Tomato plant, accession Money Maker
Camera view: bottom (45 deg); turntable rotation: 0 degrees
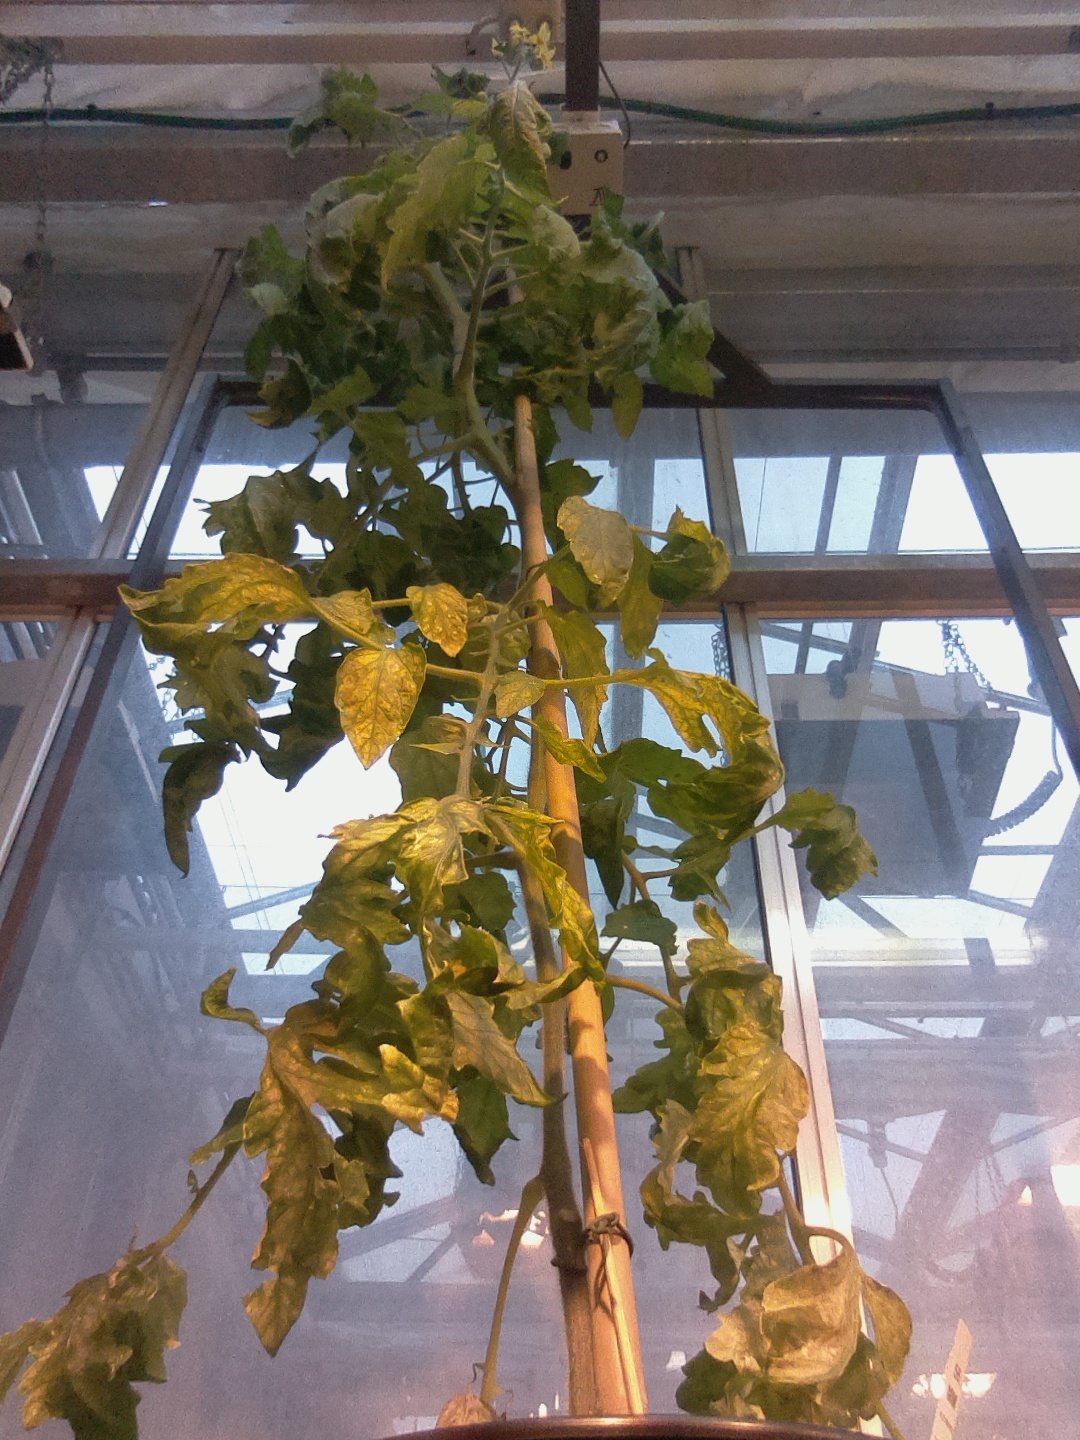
BBCH growth stage 70: Fruits at the main stem or branches visibles